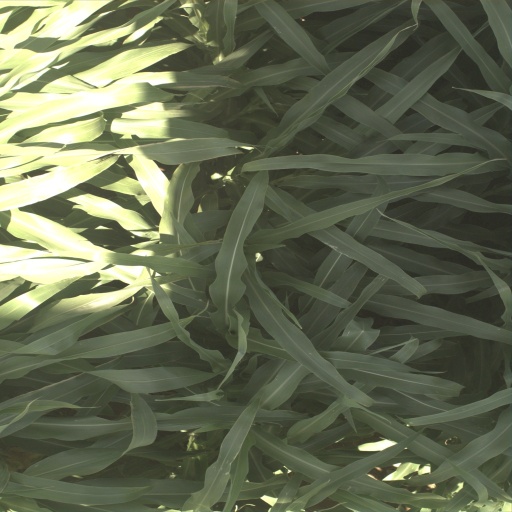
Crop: sorghum